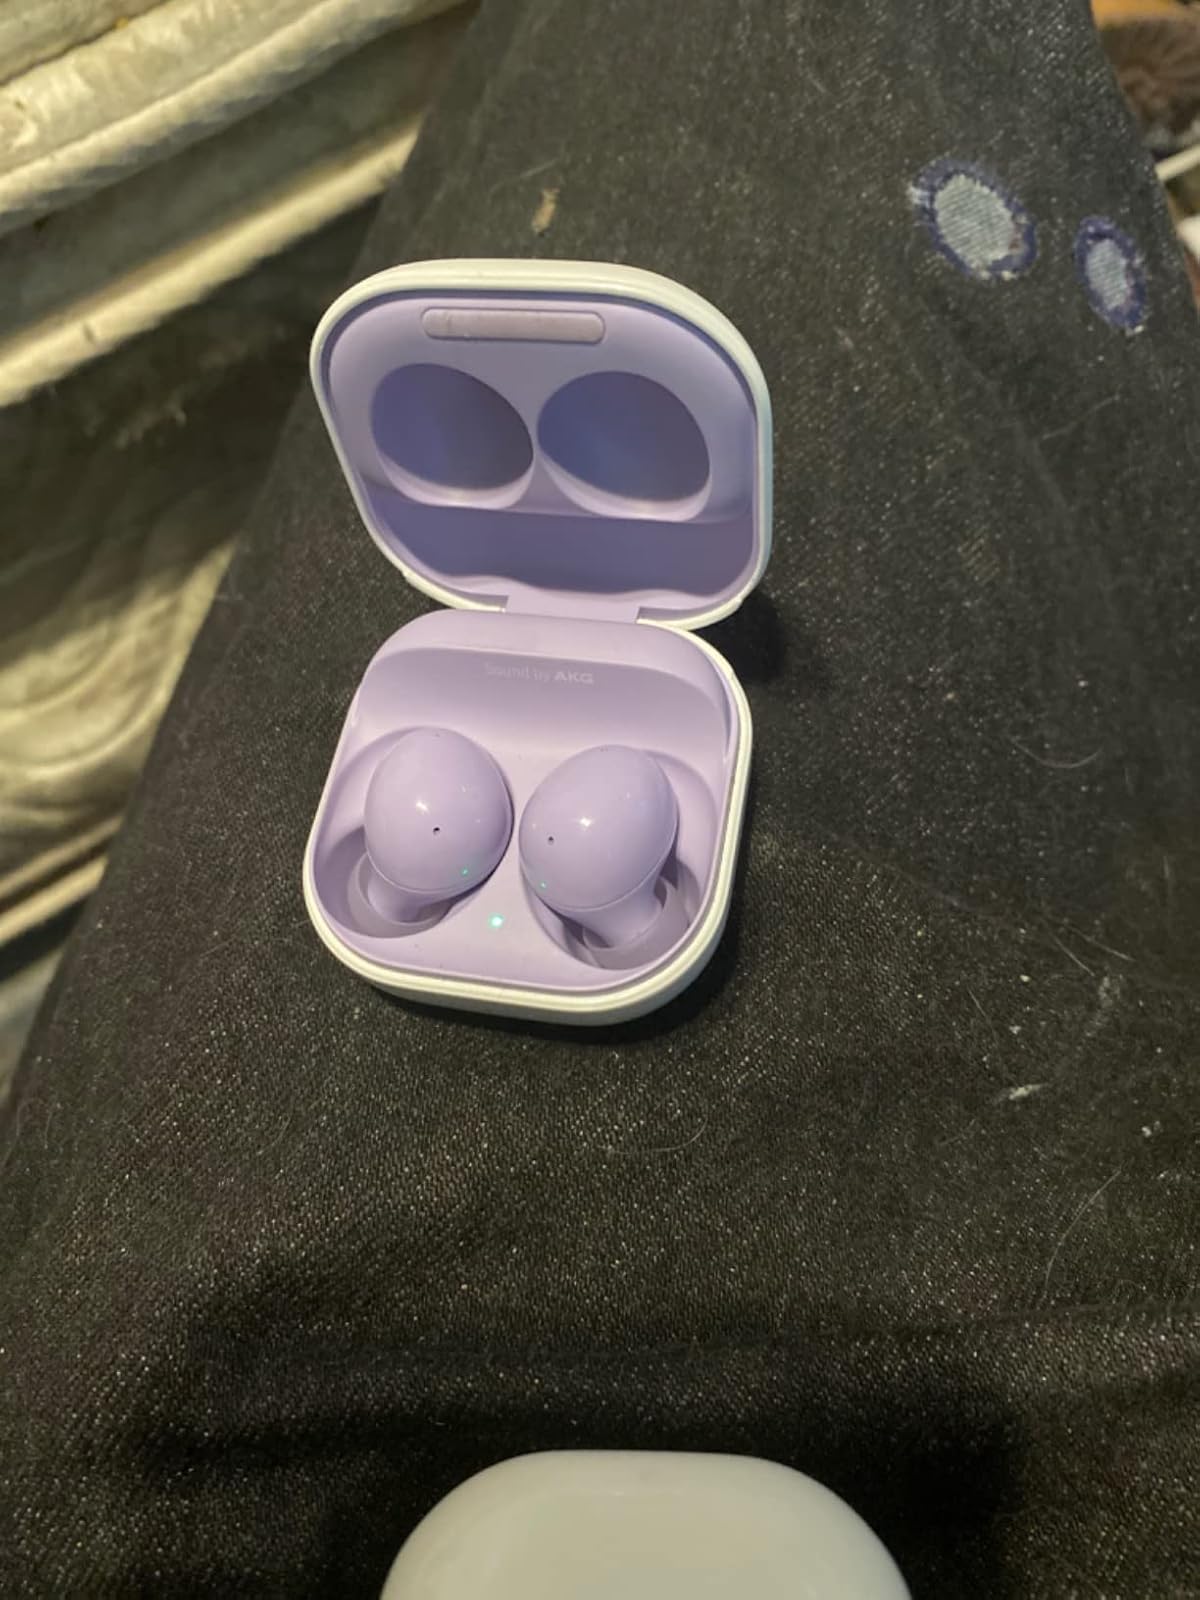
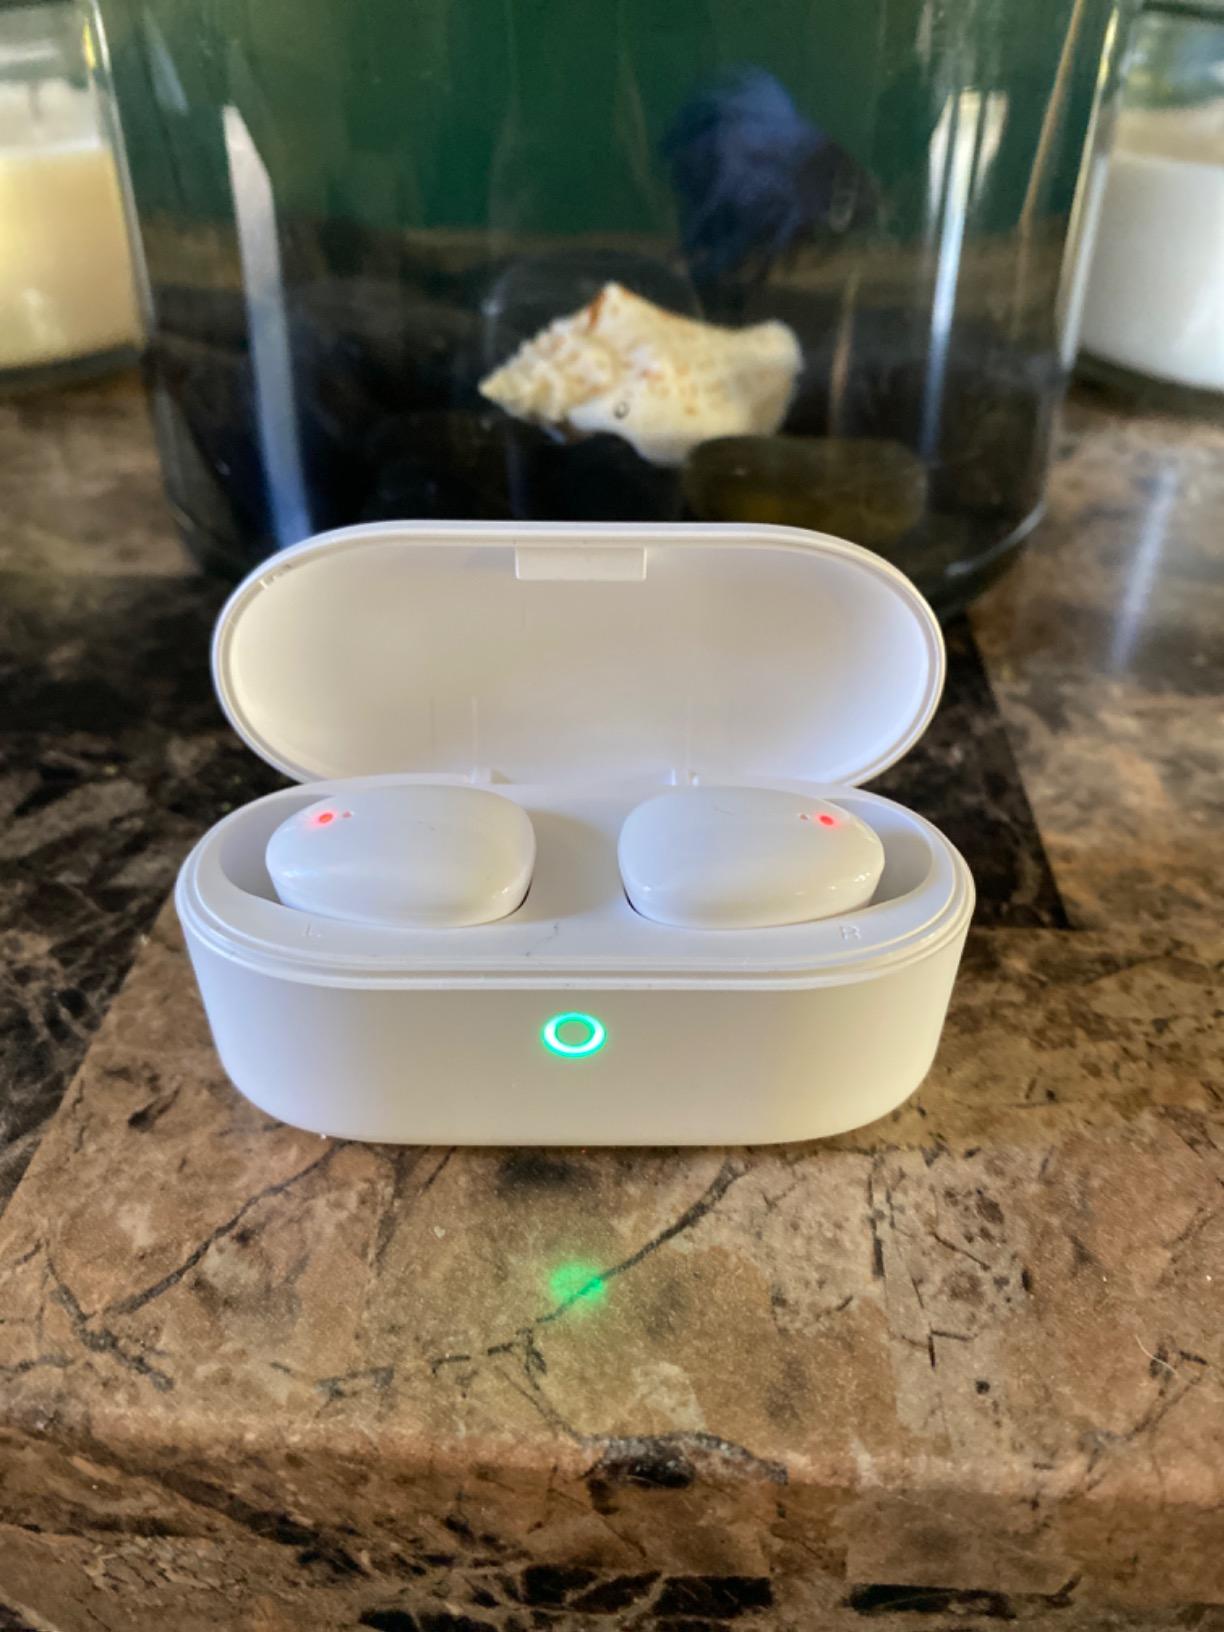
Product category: earbuds
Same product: no